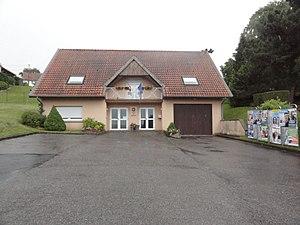
Hommert (Moselle) mairie
Hommert est une commune française située dans le département de la Moselle en région Grand Est.